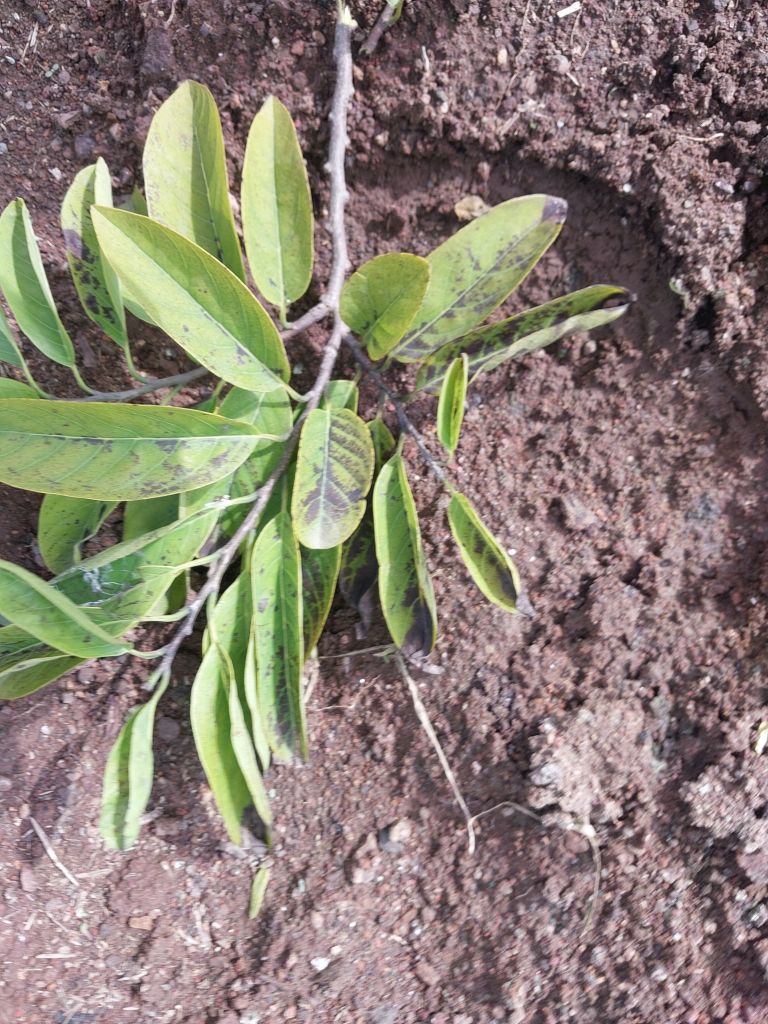
Disease label: Leaf spot on Leaves